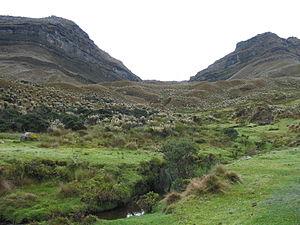
Le parc national naturel de Sumapaz est un parc national situé dans la Cordillère Orientale et réparti sur les départements de Cundinamarca, Meta et Huila, en Colombie. Il est considéré comme le plus grand écosystème paramo du monde. Il fut créé en 1977 en raison de son importance en tant que réserve de biodiversité et de ses ressources en eau douce pour la région la plus densément peuplée du pays, la savane de Bogota.